Kota Warisan

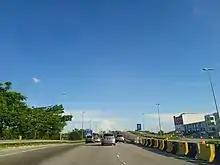
Kota Warisan

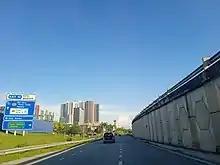
Kota Warisan Interchange

Kota Warisan is a township in Dengkil, Sepang District, Selangor, Malaysia. The developer of the 600-acre township is Gema Padu. Since 1997, the township's 350 acres have been developed, and more than 4,000 residential and commercial units have been completed as of 2011. The airport, stores at Kuala Lumpur International Airport (KLIA) and the low-cost carrier terminal and airline workers, as well as the working population in Cyberjaya and officials from Putrajaya, are the targeted group of residents in the township.